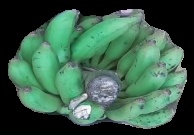
Variety: elakki-bale
Grade: grade3